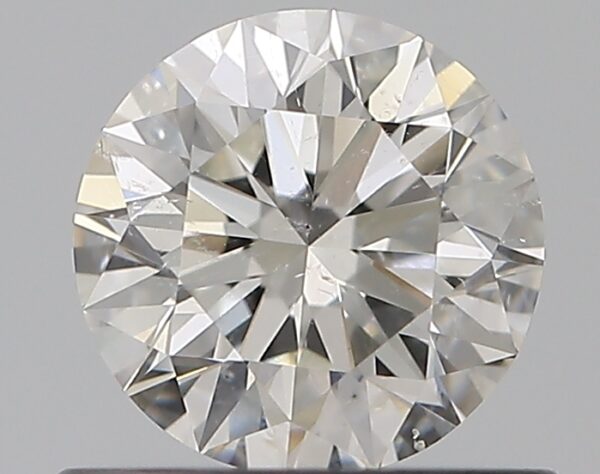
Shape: round
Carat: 0.52
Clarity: SI1
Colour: H
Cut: EX
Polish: EX
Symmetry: EX
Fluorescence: M
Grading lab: GIA
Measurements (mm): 5.14 x 5.17 x 3.19